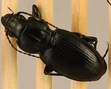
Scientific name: Cyclotrachelus torvus
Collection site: Northern Great Plains Research Laboratory NEON (NOGP), plot NOGP_007